Peloponnesian War

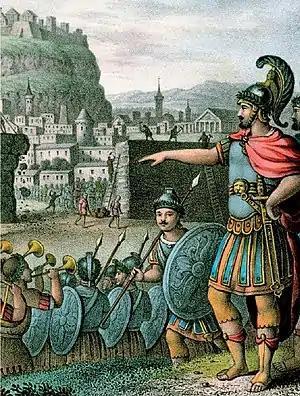
Lysander outside the walls of Athens; 1899 lithograph

The Athenian force consisted of over 100 ships and some 5,000 infantry and light-armored troops. Cavalry was limited to about 30 horses, which proved to be no match for the large and highly trained Syracusan cavalry. Upon landing in Sicily, several cities immediately joined the Athenian cause. But instead of attacking, Nicias procrastinated and the campaigning season of 415 BC ended with Syracuse scarcely damaged. With winter approaching, the Athenians withdrew into their quarters and spent the winter gathering allies. The delay allowed Syracuse to request help from Sparta, who sent their general Gylippus to Sicily with reinforcements. Upon arriving, he raised a force from several Sicilian cities, and went to the relief of Syracuse. He took command of the Syracusan troops, and in a series of battles defeated the Athenian forces, and prevented them from invading the city.